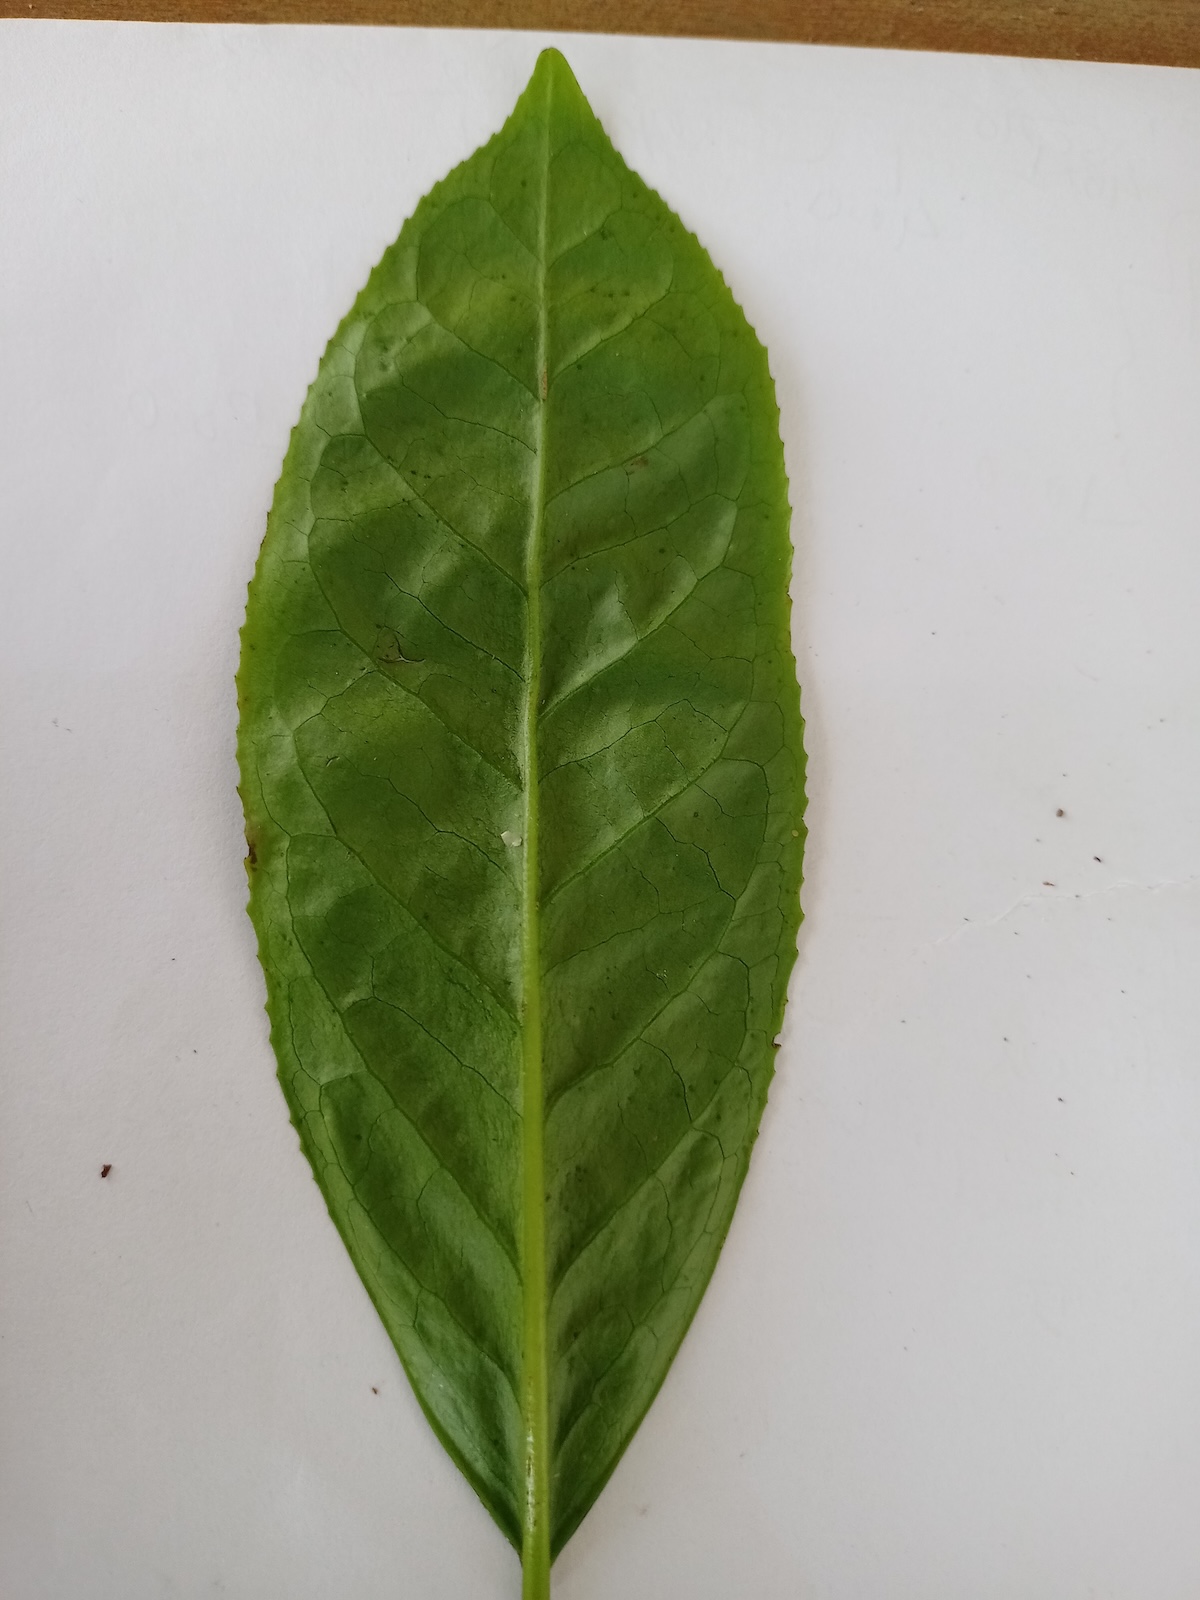
Label: Healthy leaf